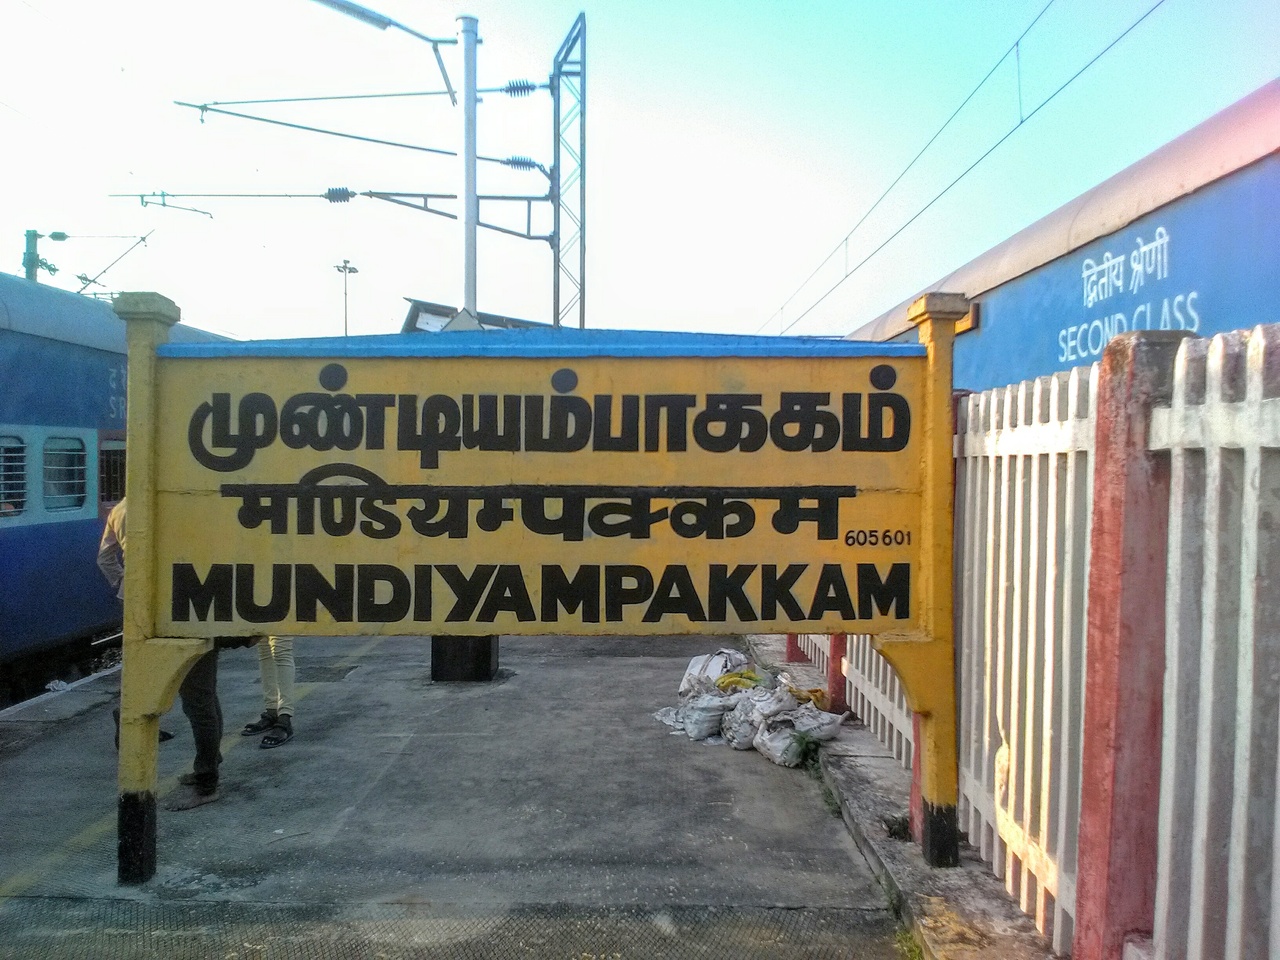
Mundiyampakkam Railway Sation